MV Moscow University hijacking

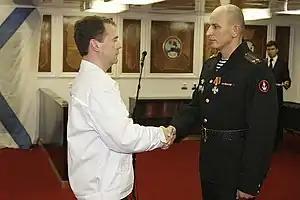
Lt. Col. Oleg Kistanov receiving the Order of Courage

On 4 July 2010, Russian President Dmitry Medvedev awarded the Order of Courage to Naval Infantryman Lieutenant Colonel Oleg Kistanov, commander of the rescue team of Russian Marines, for his actions during the retaking of the Russian tanker from Somali pirates.